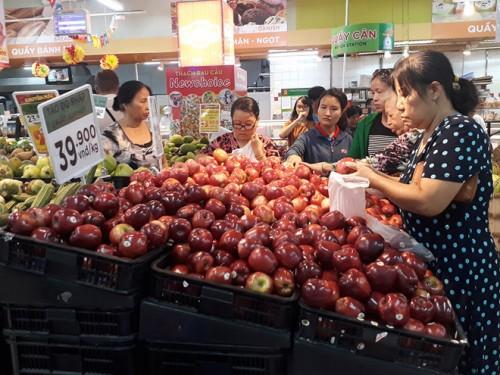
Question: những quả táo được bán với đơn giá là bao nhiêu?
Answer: những quả táo được bán với đơn giá là 39 900 đồng một cân